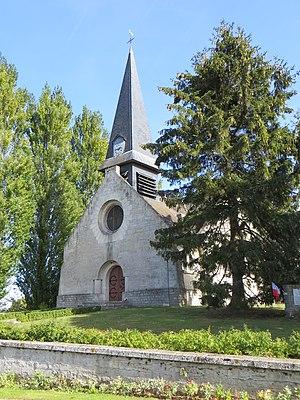
Vue générale de l'église
Hainvillers est une commune française située dans le département de l'Oise en région Hauts-de-France.